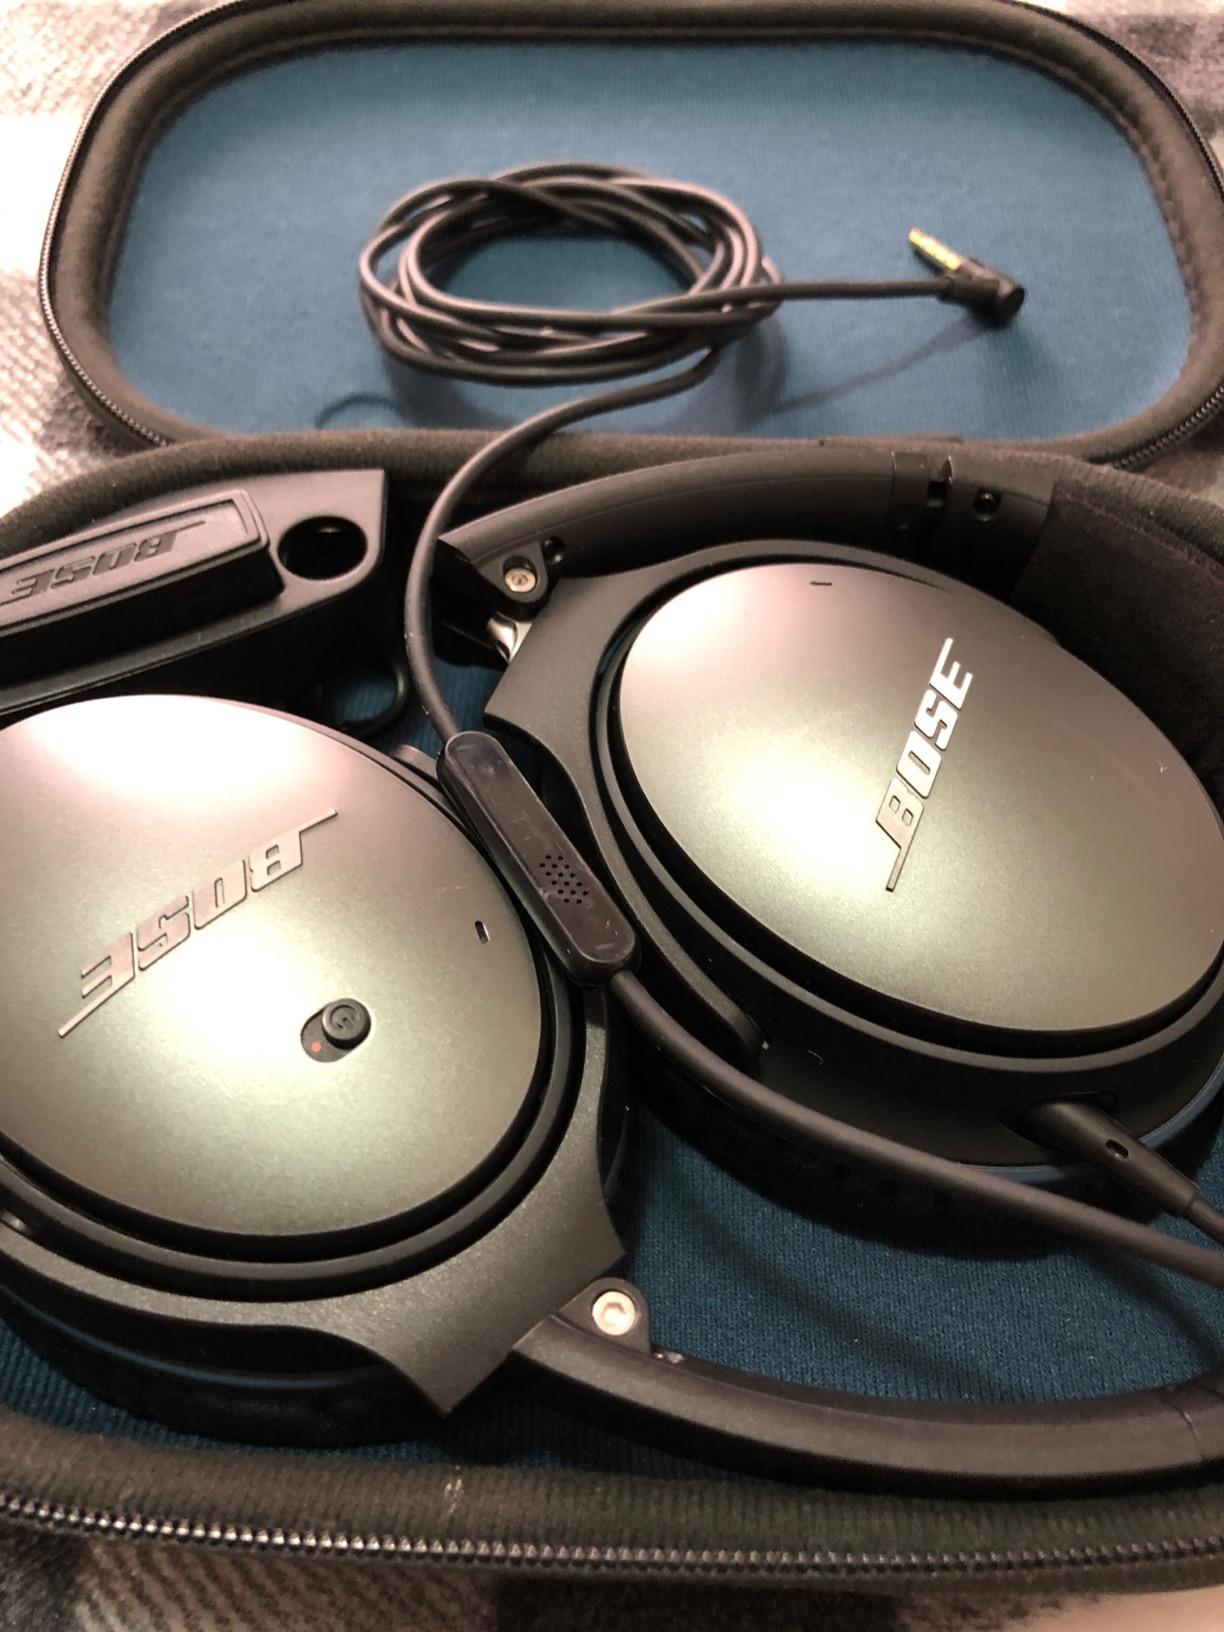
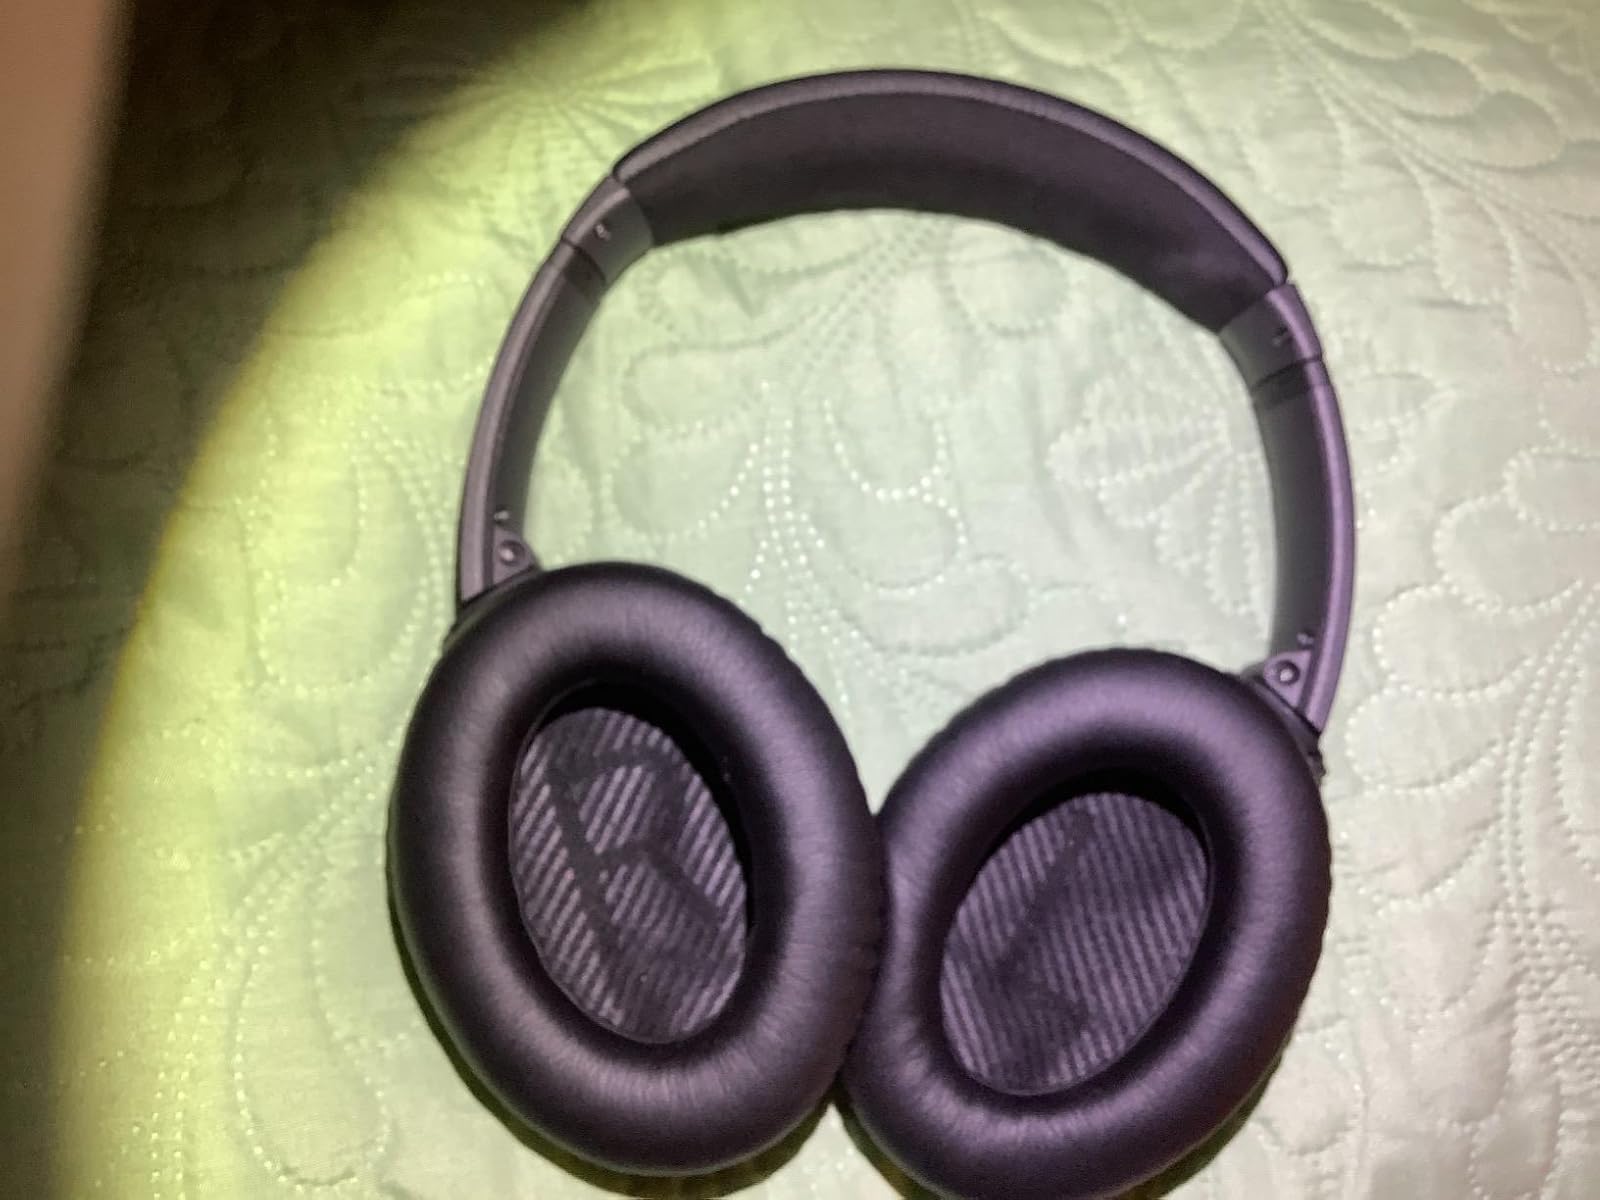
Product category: headphones
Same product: no